Messerschmitt Me 262 variants

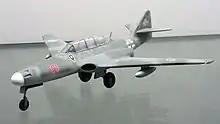
Model of the Me 262 HG III at Technikmuseum Speyer

In April 1941, Adolf Busemann proposed that a 35° swept wing be fitted to the Me 262. Although this was not implemented, it did lead to the development of the "Hochgeschwindigkeit" ("high-speed") project to improve the Me 262's speed. In 1944, the Me 262 V8 prototype was modified with a low profile canopy, known as the "Rennkabine" ("racing cabin"), as the Hochgeschwindigkeit I, or Me 262 HG I.